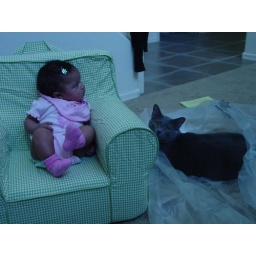
Me enjoying my new chair and Grayson enjoying the plastic bag it came in